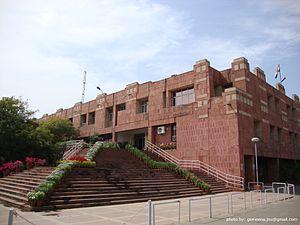
L'université Jawaharlal-Nehru, située à New Delhi, est une Université centrale indienne.